List of Game of Thrones characters

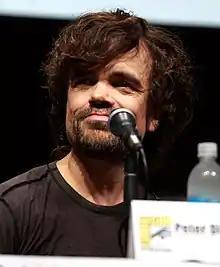
Peter Dinklage

Joffrey Baratheon (portrayed by Jack Gleeson) is the Crown Prince of the Seven Kingdoms. He is the eldest of Cersei Lannister's children and heir to the Iron Throne. Vicious and cruel, he has a short temper and believes he can do anything he wants. He is also a coward when confronted by those who are not afraid of him. Joffrey is unaware that King Robert is not his real father – who, in reality, is Jaime Lannister. After Robert's death, the Lannisters make Joffrey the King against his father's will, and Joffrey becomes a cruel ruler and a Puppet King used by his mother. After being initially betrothed to Sansa Stark, the arrival of the Tyrells in King's Landing results in Joffrey casting Sansa aside for Margaery Tyrell. During their wedding day, however, Joffrey is assassinated in front of a large crowd by poison.